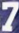
Number: 7